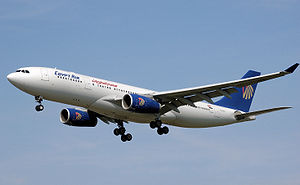
Airbus A330 / Versioner / A330-200
En EgyptAir A330-200 under landing. Fraværet af landingshjul under midten af flyet er en af forskellene på A330 og A340.
Et to-motorers passagerfly med landingshjulene foldet ned er på vej til at lande
Airbus A330 er et wide-body to-motorers jetfly produceret af Airbus – en afdeling af EADS. De forskellige versioner af A330 har en rækkevidde på 7400 til 13.430 kilometer og kan transportere op til 335 passagerer på to klasser eller 70 tons gods.